Michel Forst

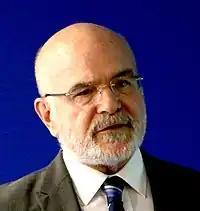
Michel Forst, April 2016

Michel Forst is a French national actively involved in the defence of human rights. Former Secretary General of the French national human rights institution, he was the United Nations Special Rapporteur on the situation of human rights defenders from June 2014 to March 2020.